Grup d'Acció Valencianista

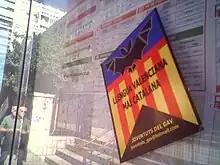
Sticker of the Youths of the GAV against the unity of the Catalan language

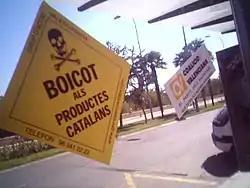
Sticker of the Youths of the GAV giving support to the boycott of Catalan products

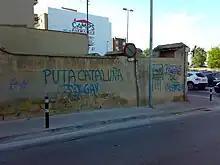
Graffiti of the Youths of the GAV in Burjassot, Valencian Country (2010)

The GAV has never claimed responsibility for any violent action, but some collectives think that people somehow related to GAV (without any proofs for it) were linked to two terrorist attacks against Manuel Sanchis Guarner's and Joan Fuster's lives (in 1979 and 1981 respectively) with explosives. Nobody claimed responsibility for these actions. Nobody was prosecuted either. Nonetheless, according to the legal process, they were "vandalistic actions". The fact that GAV has never claimed responsibility for these facts, but they have claimed responsibility for one terrorist attack against Sanchis-Guarner in 1978 as a "reaction of the Valencian people against the Catalanist aggression" and as a "not bloody action" show the ideological proximity between the aggressors and this organisation.